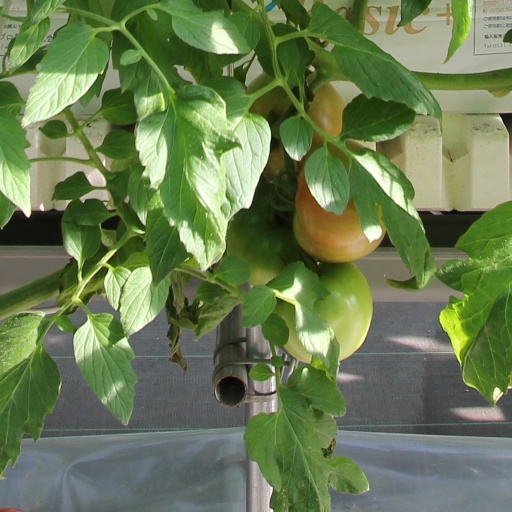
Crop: tomato